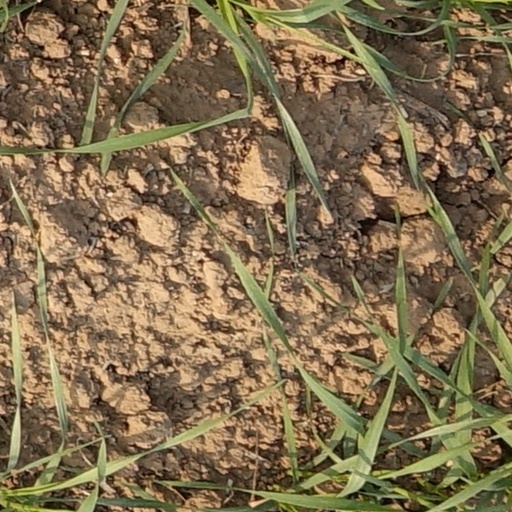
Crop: wheat